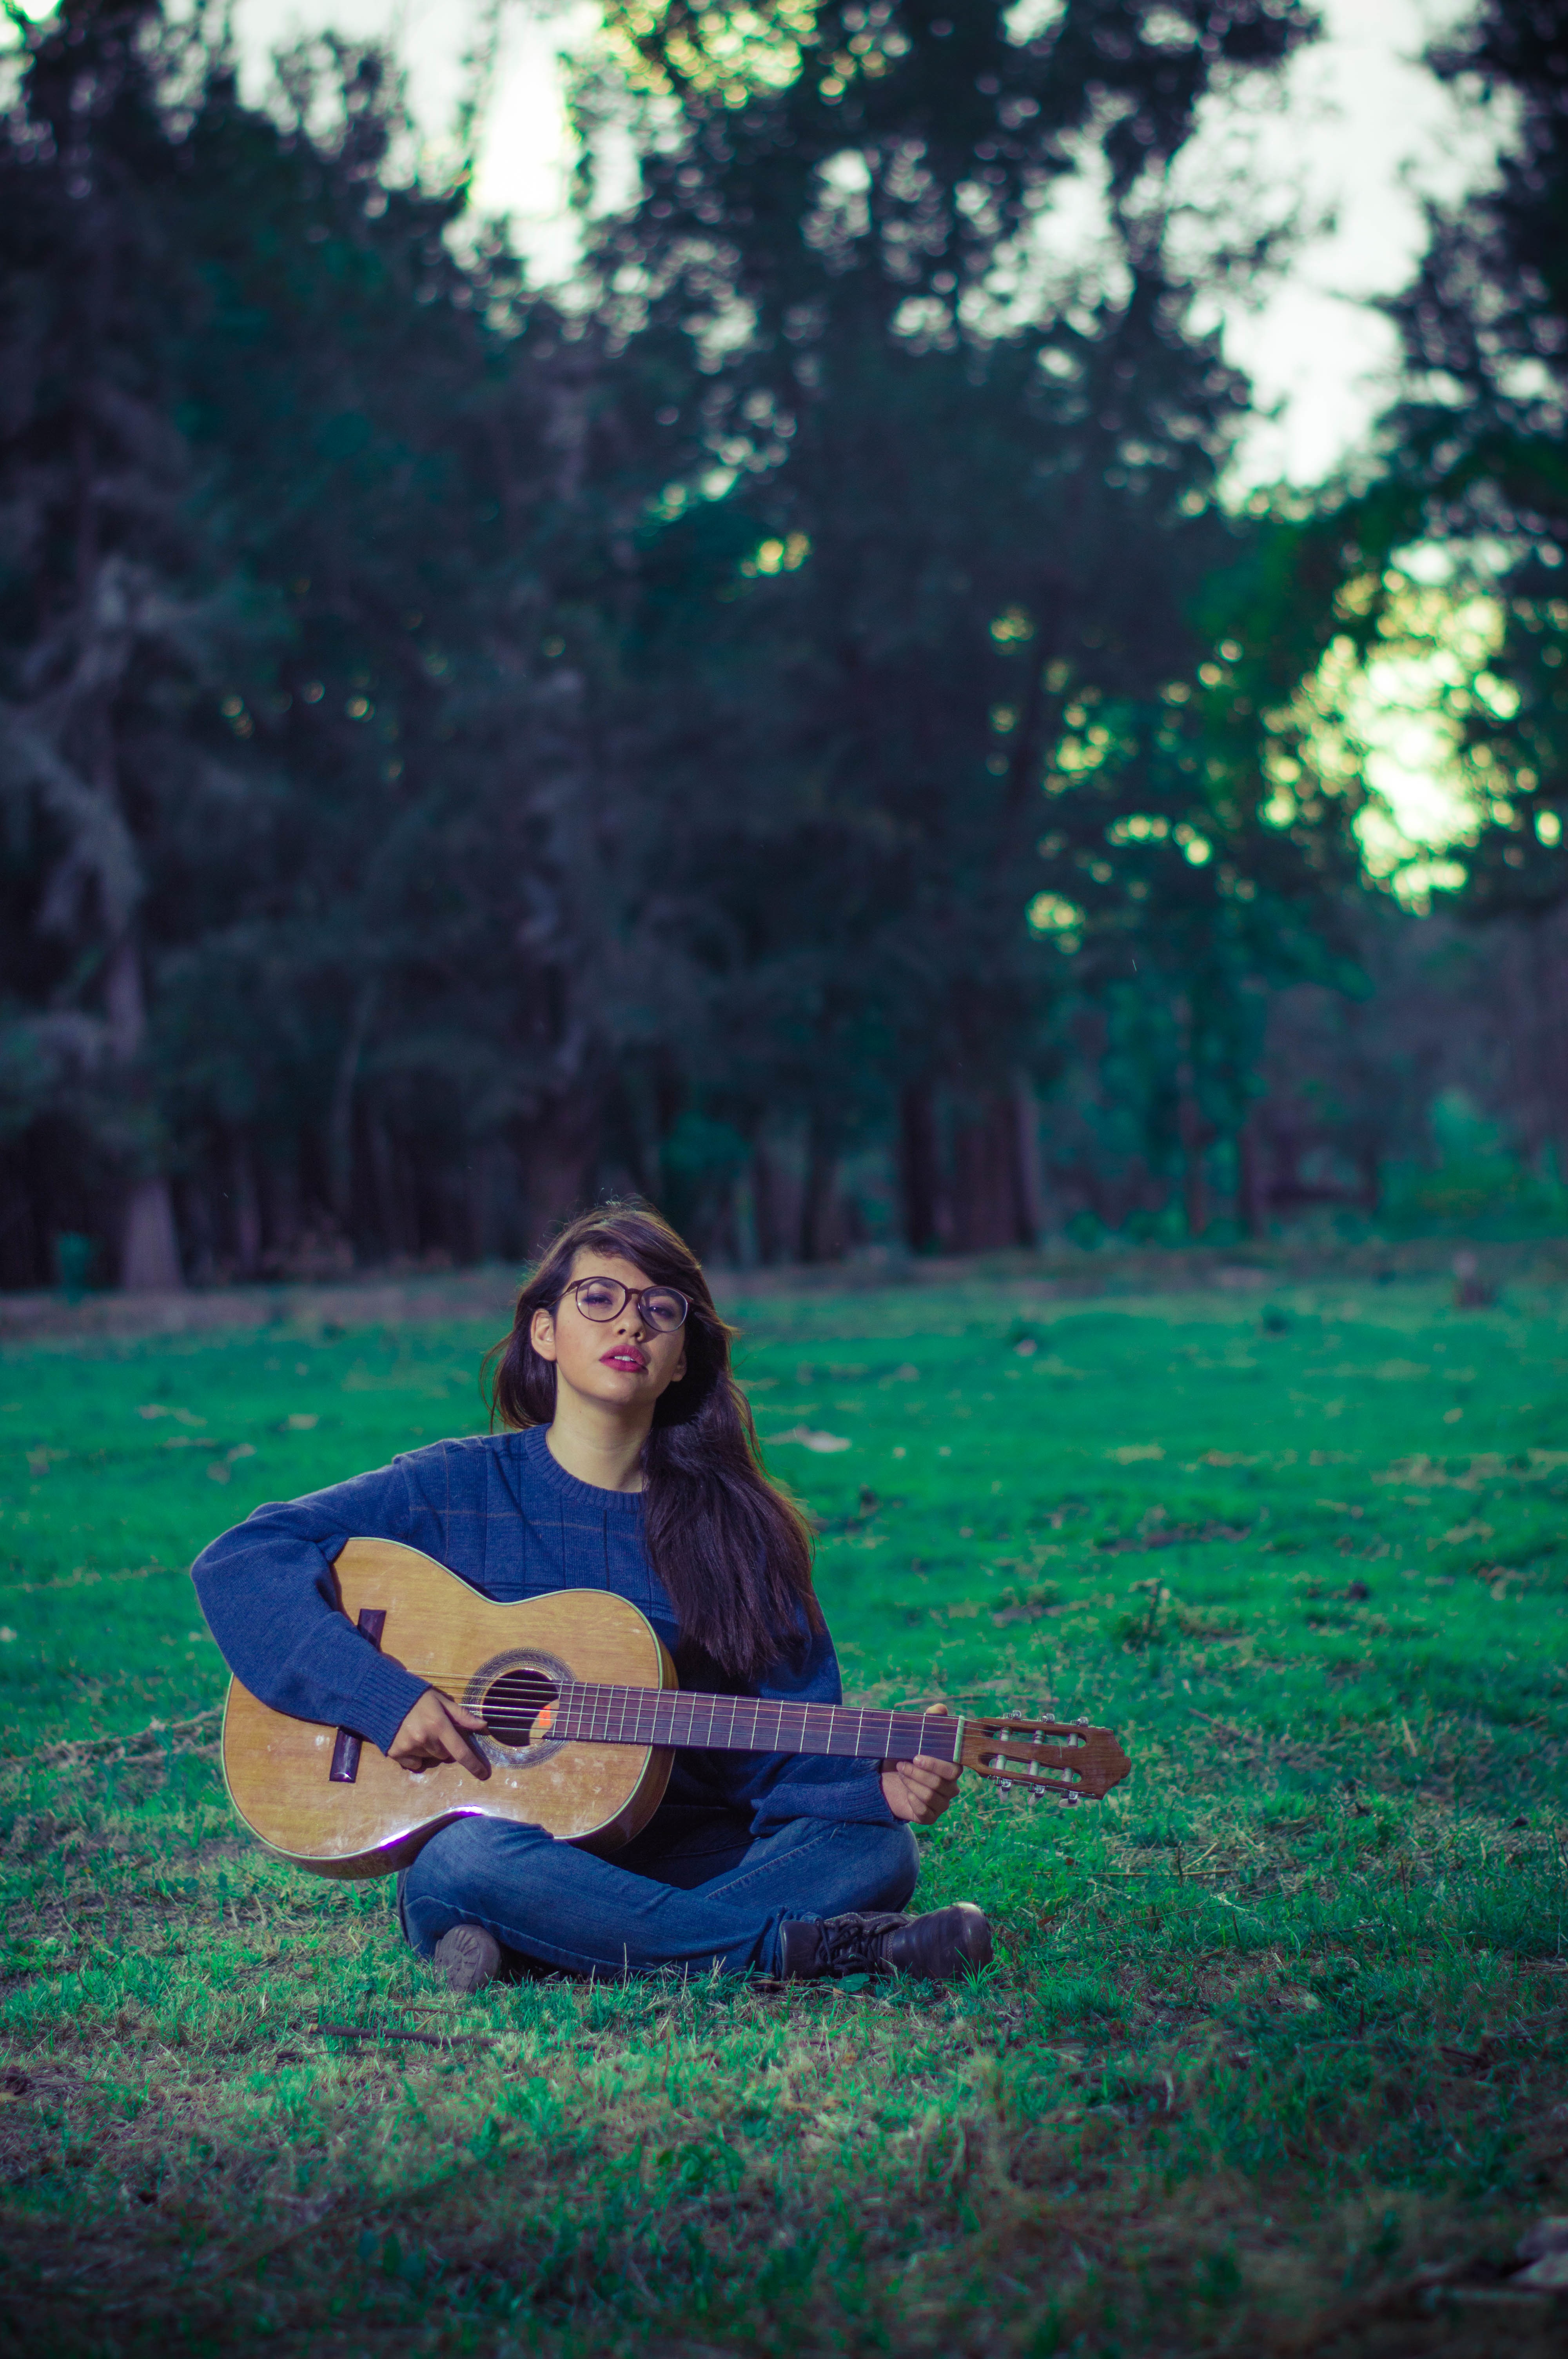
forest, grass, lawn, photography, sunlight, flower, green, sitting, autumn, photograph, woodland, portrait photography, human positions